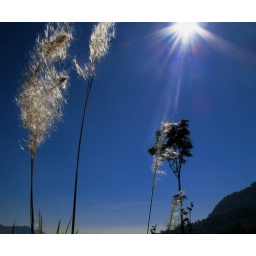
in case u are wondering... its a flower of a wild grass :) dont know the english name of it